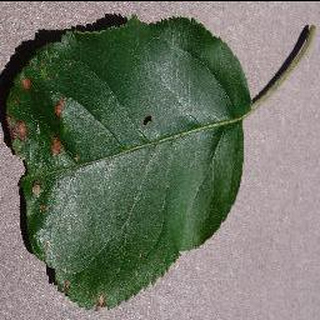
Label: apple_black_rot